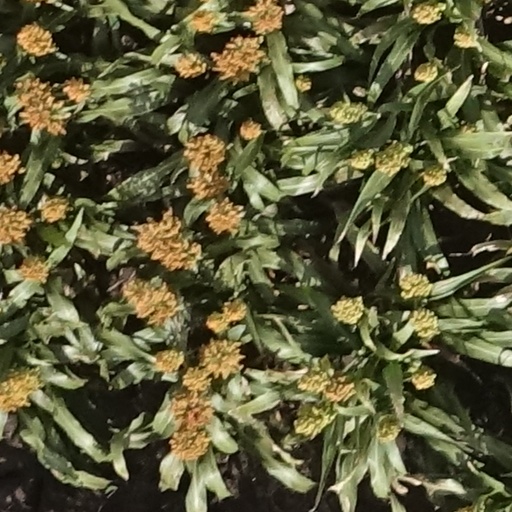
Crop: sorghum